Beatrice Prentice

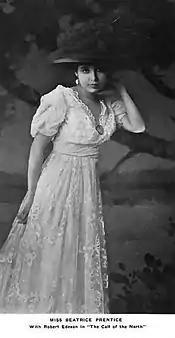
Actress Beatrice Prentice "The Call of the North" c. 1908

In October 1910 Prentice was in the debut of "Ambition" with Elsie Ferguson, in New Haven, Connecticut. The drama dealt with the theory that a woman's place was in the home, despite the temptations of a career. The play moved to the Bijou Theatre in early December.